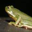
Label: frog